Avery Brundage

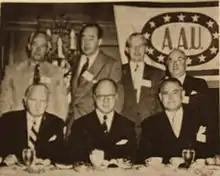
Brundage (center, seated) surrounded by others who had served as Amateur Athletic Union officials at the 1963 AAU convention

Throughout his career as a sports official, according to Guttmann, Brundage "was unquestionably an idealist." He often concluded speeches by quoting from John Galsworthy: